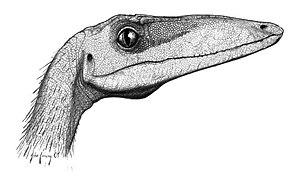
Coelophysis est un genre éteint de dinosaures, de la famille des Coelophysidae. L'espèce Coelophysis bauri figure parmi les premiers dinosaures découverts, en 1881. Le nom Coelophysis signifie « forme creuse ».
Le Norien est une subdivision du système géologique du Trias. C'est un âge ou un étage. Selon l'échelle des temps géologiques de 2012 de la Commission internationale de stratigraphie, le Norien s'étend de 227 millions d'années à 208,5 Ma environ. Il succède au Carnien et précède le Rhétien.